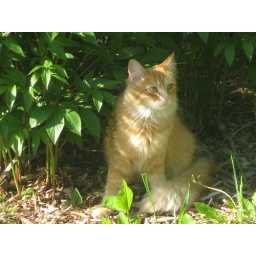
The most evil cat in the world, probably getting ready to hunt a butterfly or something